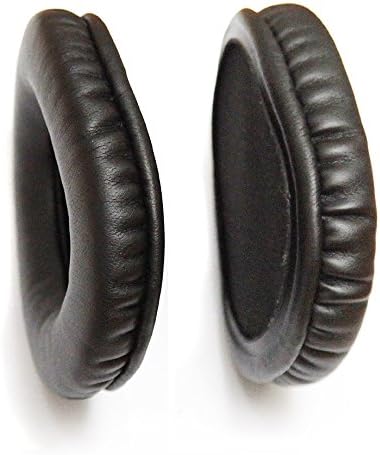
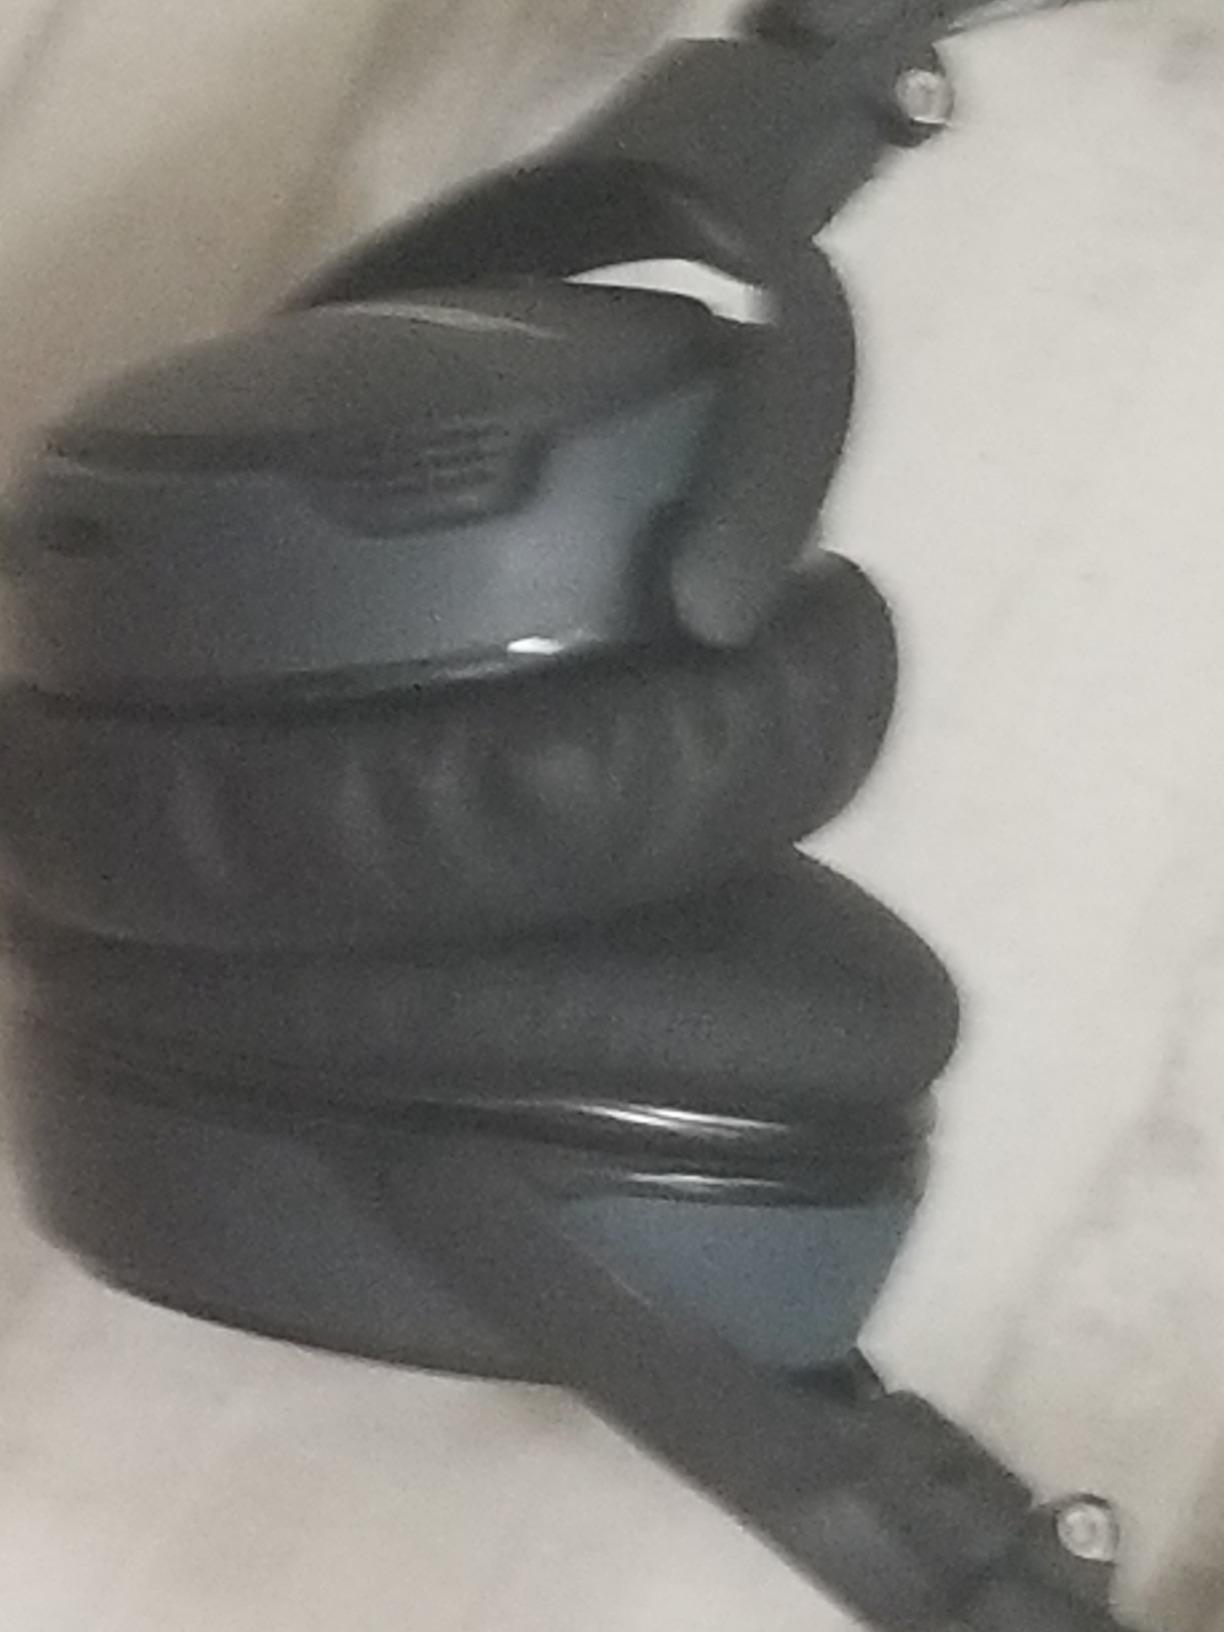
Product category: headphones
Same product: no